Siege of La Rochelle (1572–1573)

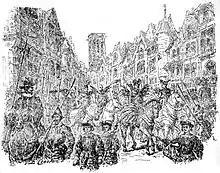
Entrance of the Polish delegates (winged Polish hussars depicted) in La Rochelle at the end of the siege in 1573

At the end of May 1573, Henry of Anjou learned that he had been elected King of Poland, a country with a Protestant minority, which prompted him to ensue an end of the assault on La Rochelle. An agreement was reached on 24 June 1573, and Catholic troops ended the siege on 6 July 1573.